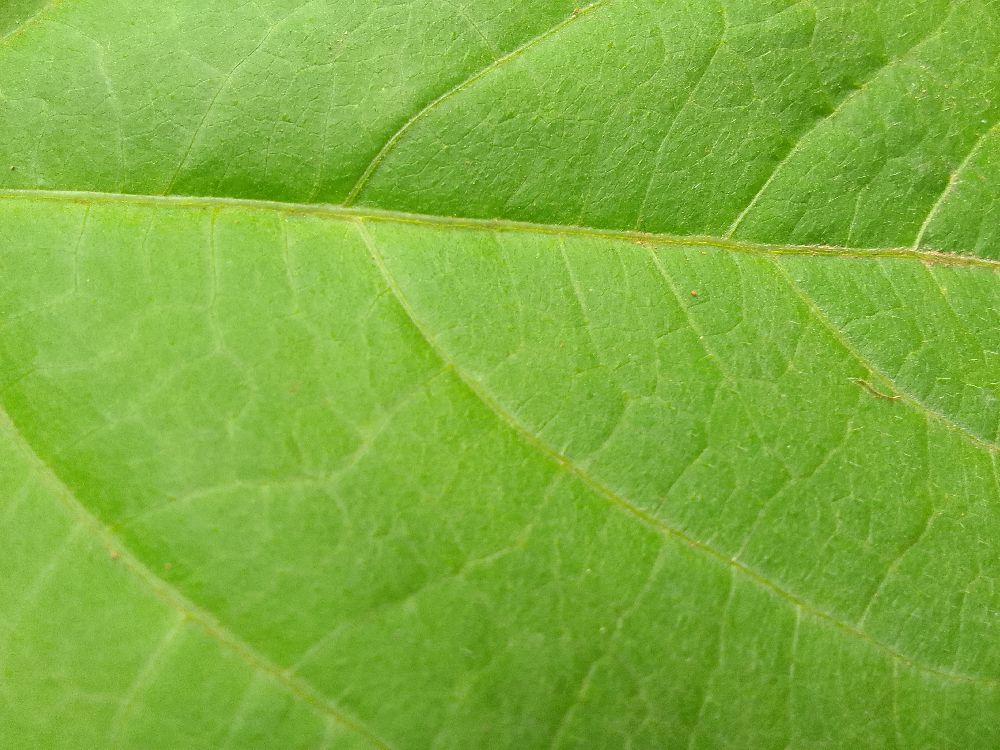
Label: healthy